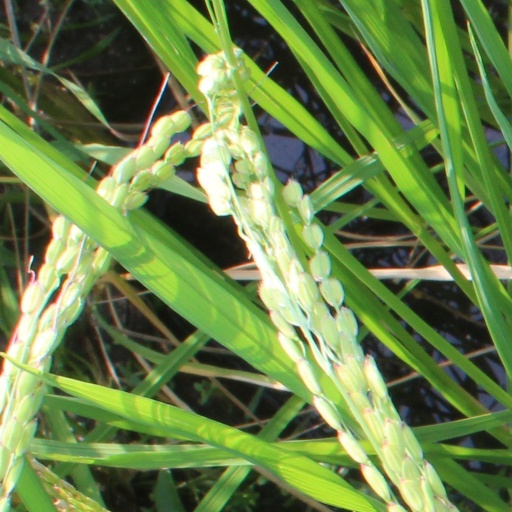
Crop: rice